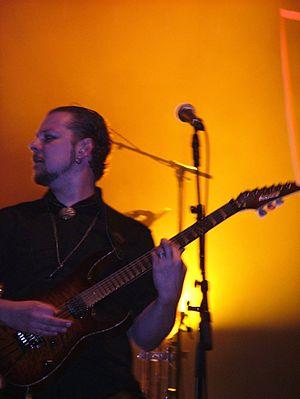
Vegard Sverre Tveitan, plus connu sous son nom de scène Ihsahn, né le 10 octobre 1975, est un musicien norvégien.
Emperor est un groupe de black metal norvégien, originaire de Notodden, dans le Comté de Telemark. Formé en 1991, le groupe est considéré comme un des pionniers du black metal symphonique. Il se sépare en 2001, puis se réunit en 2005 jusqu'en 2007, pour quelques dates de tournées nord-américaines, puis se réunit de nouveau en 2014. Le groupe est fondé par Ihsahn et Samoth.